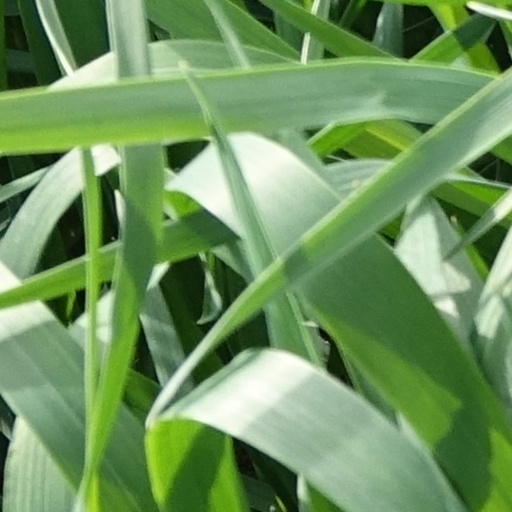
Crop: wheat